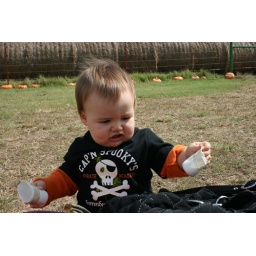
He loved the little cups the goat feed was in